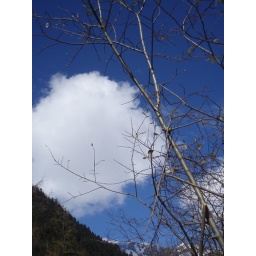
i have never seen such a blue and clear sky in GZ